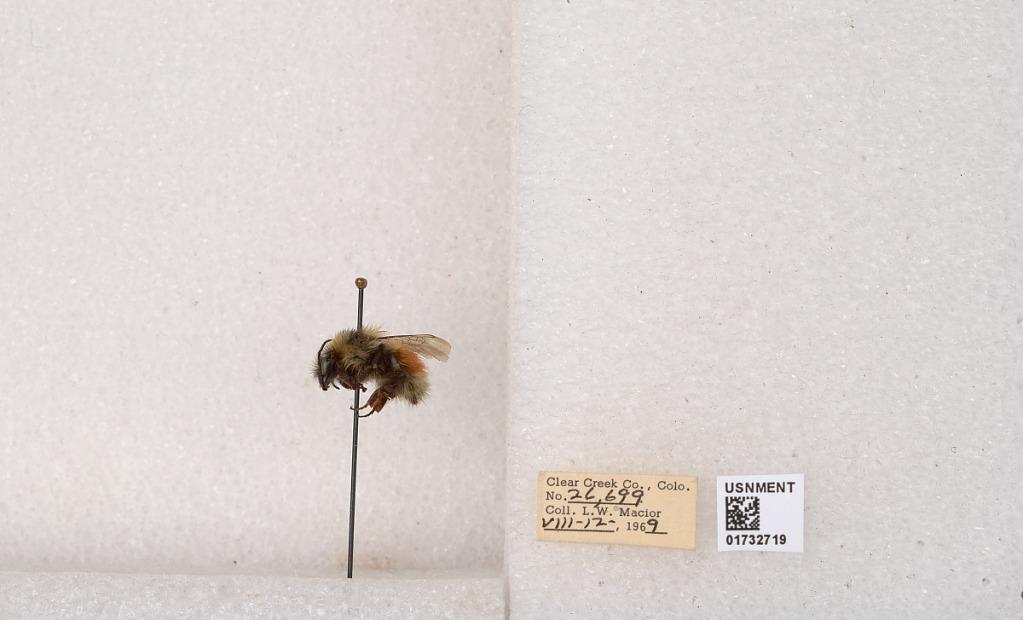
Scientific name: Bombus (Pyrobombus) sylvicola Kirby
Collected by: L. Macior
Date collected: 1969-8-12
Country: United States
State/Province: Colorado
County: Clear Creek
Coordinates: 39.7006, -105.694